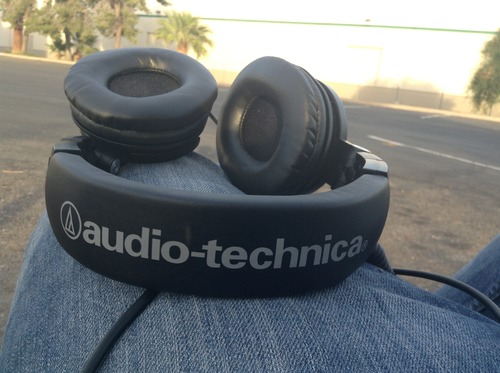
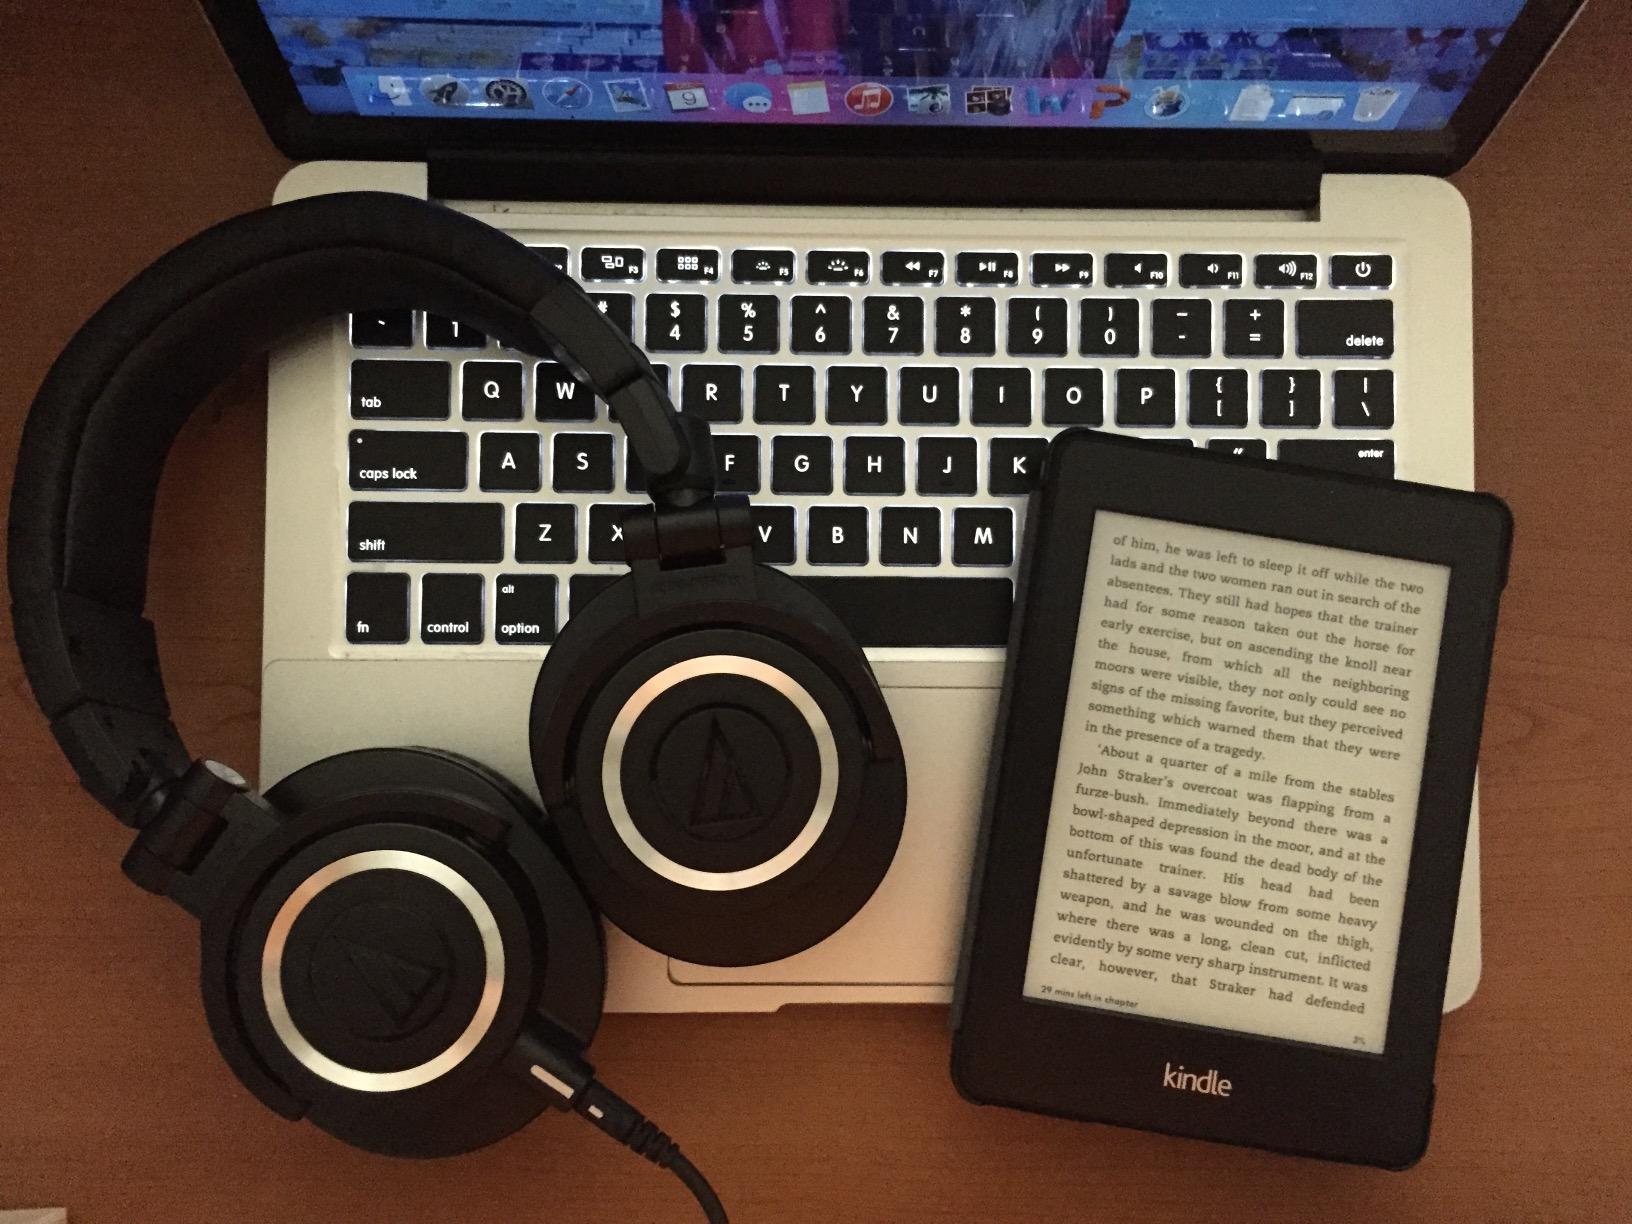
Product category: headphones
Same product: no